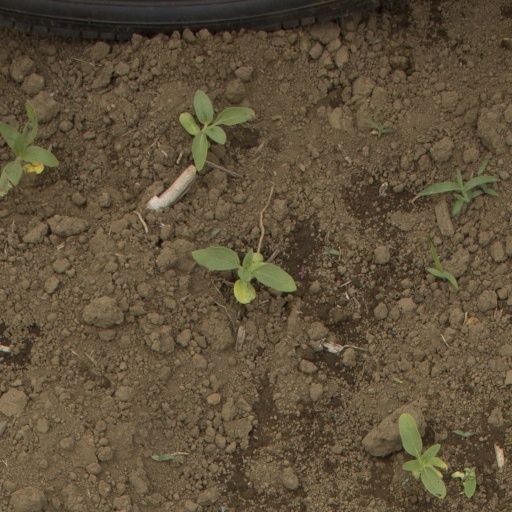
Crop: Jerusalem artichoke